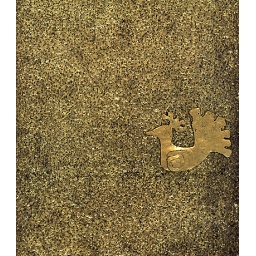
Little bird all alone in a field of gold...but not for long.